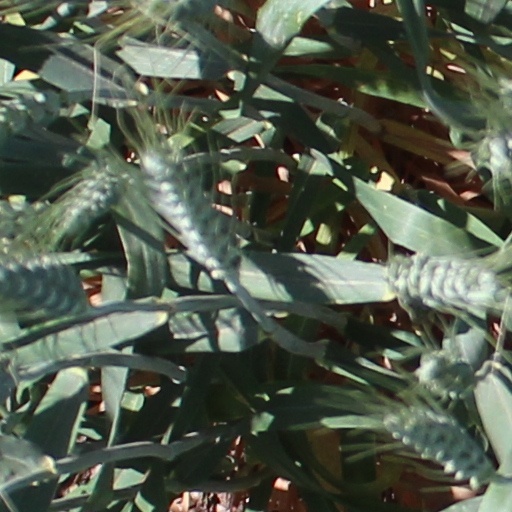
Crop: wheat